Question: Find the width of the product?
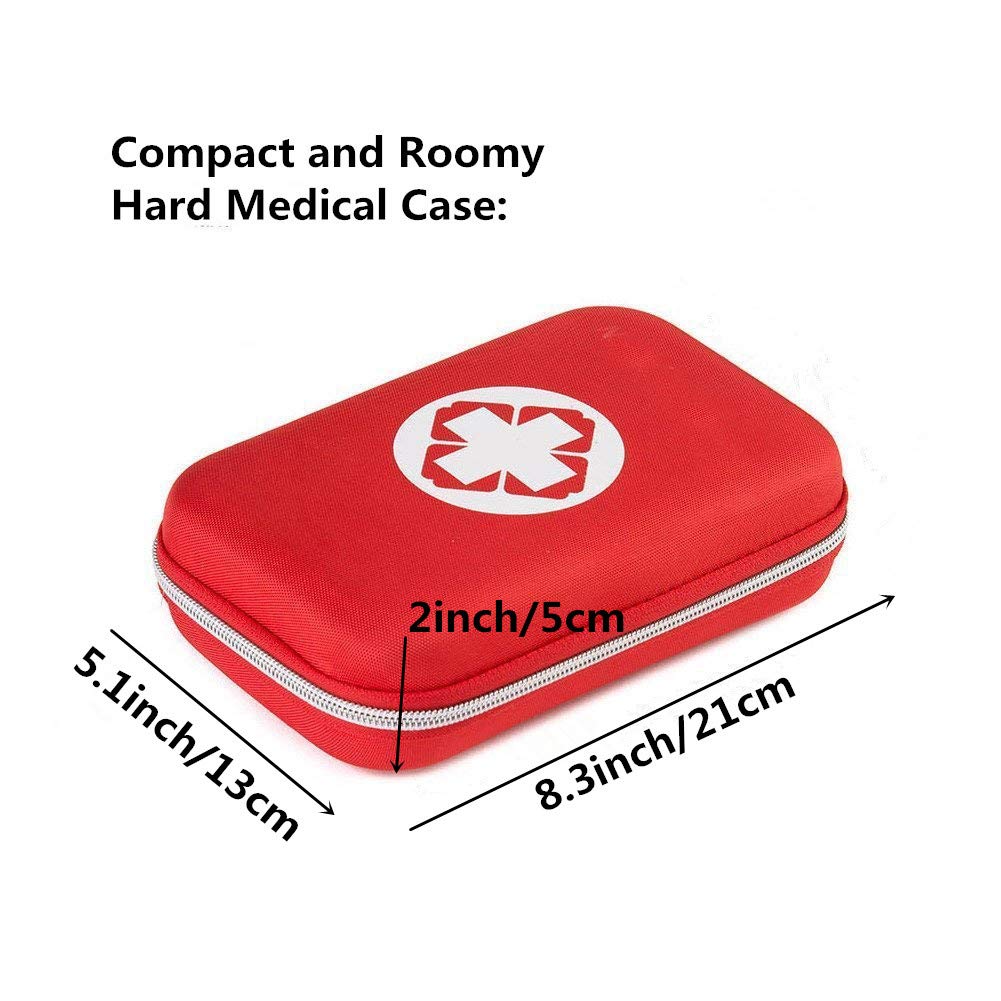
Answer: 13.0 centimetre